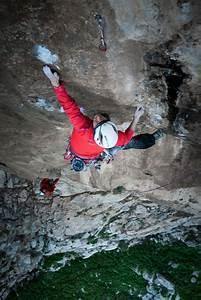
chicken